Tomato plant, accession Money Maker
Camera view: horizontal (90 deg, fisheye); turntable rotation: 0 degrees
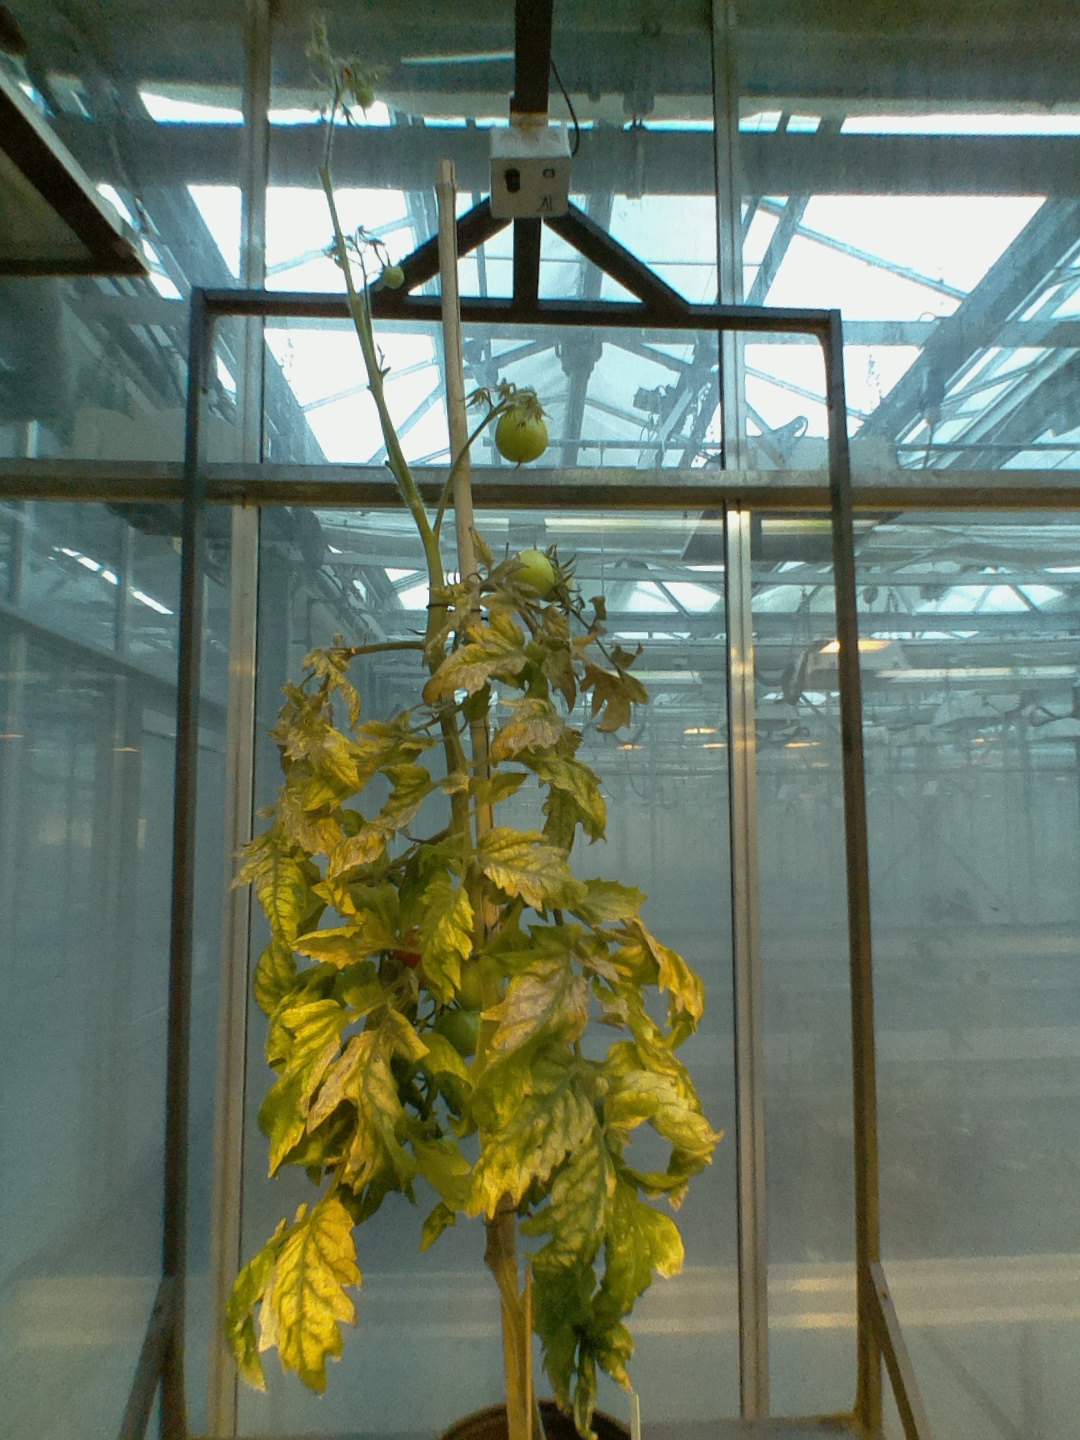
BBCH growth stage 81: 10%-20% of fruits show typical fully ripe color